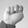
ASL letter: N